Prairie Creek Redwoods State Park

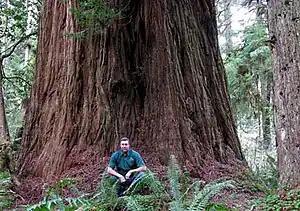
An Arborist in Prairie Creek Redwood State Park, next to a Coast Redwood called Iluvatar, in 2008. This was (2013) the third largest coast redwood known.

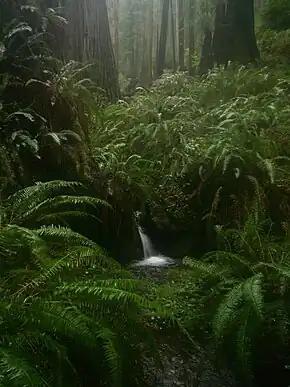
A small waterfall on the side of Rhododendron Trail

Prairie Creek Redwoods State Park is a state park, located in Humboldt County, California, near the town of Orick and north of Eureka. The park is a coastal sanctuary for old-growth Coast Redwood trees.